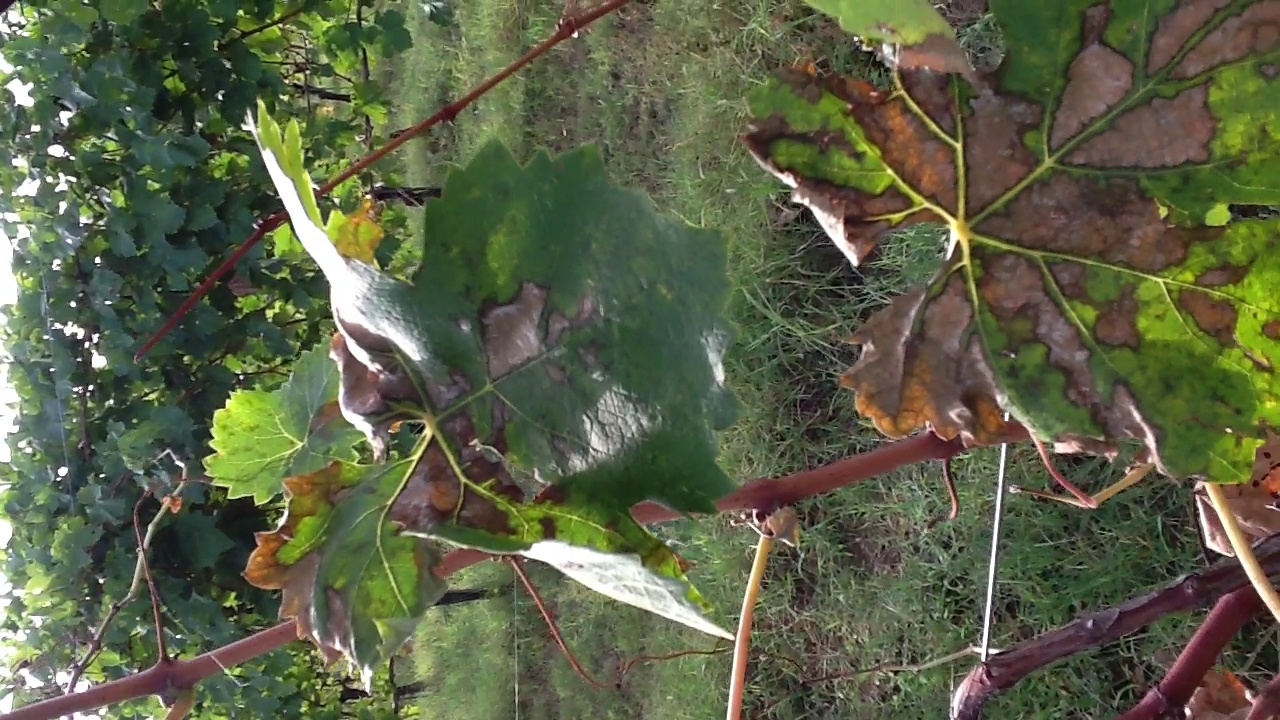
Label: esca